Lengger

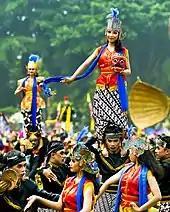
Lengger dance can be played by men and women, either in pairs or in large groups

The Lengger dance began with a competition from the King Brawijaya of Majapahit who lost his daughter, Dewi Sekartaji. The king rewarded whoever managed to find his daughter, if the person who finds it is a man, he will be married to his daughter but if it is a woman, he will be appointed to the royal family. This competition was participated by many knights and finally only 2 participants left, namely Raden Panji Asmara Bangun disguised as Joko Kembang Kuning from the Janggala kingdom and Prabu Klana from the opposite kingdom. It was Prabu Klana that made the King's daughter run away because she was about to be paired with Prabu Klana, to win the competition, Joko Kembang Kuning goes on a quest disguised as a topeng (masked) woman who dances from one area to another to lure the princess out of her hiding place.